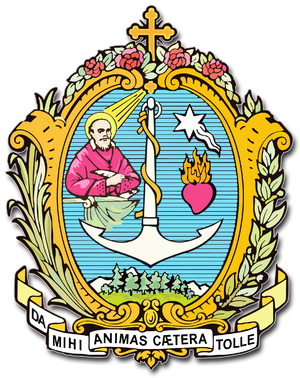
Il apparaît pour la première fois dans la lettre circulaire de Don Bosco du 8 décembre 1885. Il a été conçu par le Professeur Boidi. ""L`étoile rayonnante, la grande ancre, le coeur en flammes symbolisent les vertus théologales
Les Spartiates d’Oran est le nom d'un patronage omnisports créé en 1929 à Eckmühl, un quartier d'Oran.
Les Salésiens de Don Bosco forment une congrégation cléricale de droit pontifical.
Les patronages de l’Algérie française apparaissent dans les institutions religieuses et les paroisses des grandes villes du Nord de l’Algérie au début du XXᵉ siècle. Certains s’affilient déjà avant la première guerre mondiale à la Fédération gymnastique et sportive des patronages de France qui les assure de tout son soutien en organisant son grand concours national à Alger le 14 juin 1930.
Saint Jean Bosco, ou Don Bosco, né Giovanni Melchior Bosco le 16 août 1815 à Castelnuovo d'Asti, et mort le 31 janvier 1888 à Turin, est un prêtre italien.